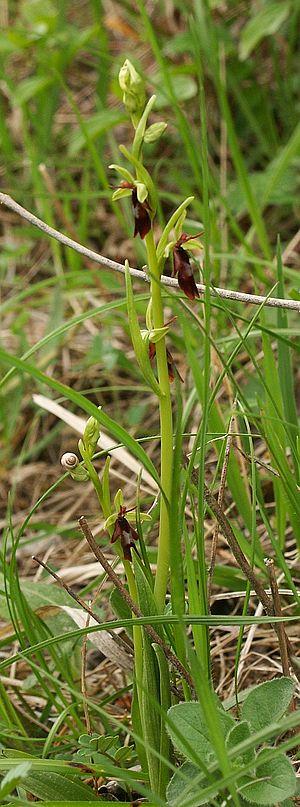
L'Ophrys mouche est une orchidée terrestre européenne qui doit son nom à l'apparence de sa fleur.